Francis Willoughby (1547–1596)

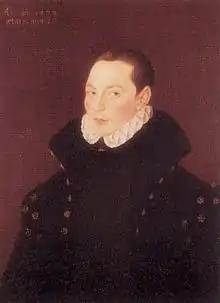
Portrait of Sir Francis Willoughby, 1573 by George Gower

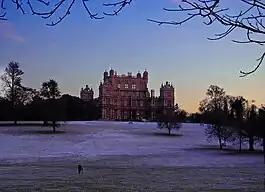
Wollaton Hall from the park

Sir Francis Willoughby (1546/7–1596) was an English industrialist and coalowner, who built Wollaton Hall in Nottinghamshire.